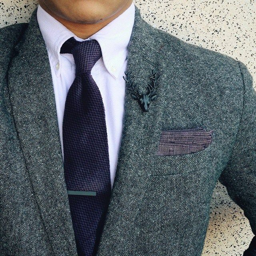
sometimes it 's those simple defining pieces that make you different .